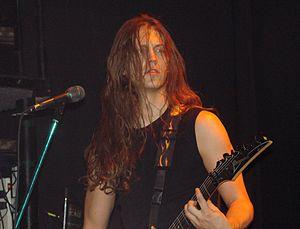
Mark Jansen est un guitariste et chanteur de metal néerlandais, né le 15 décembre 1978.